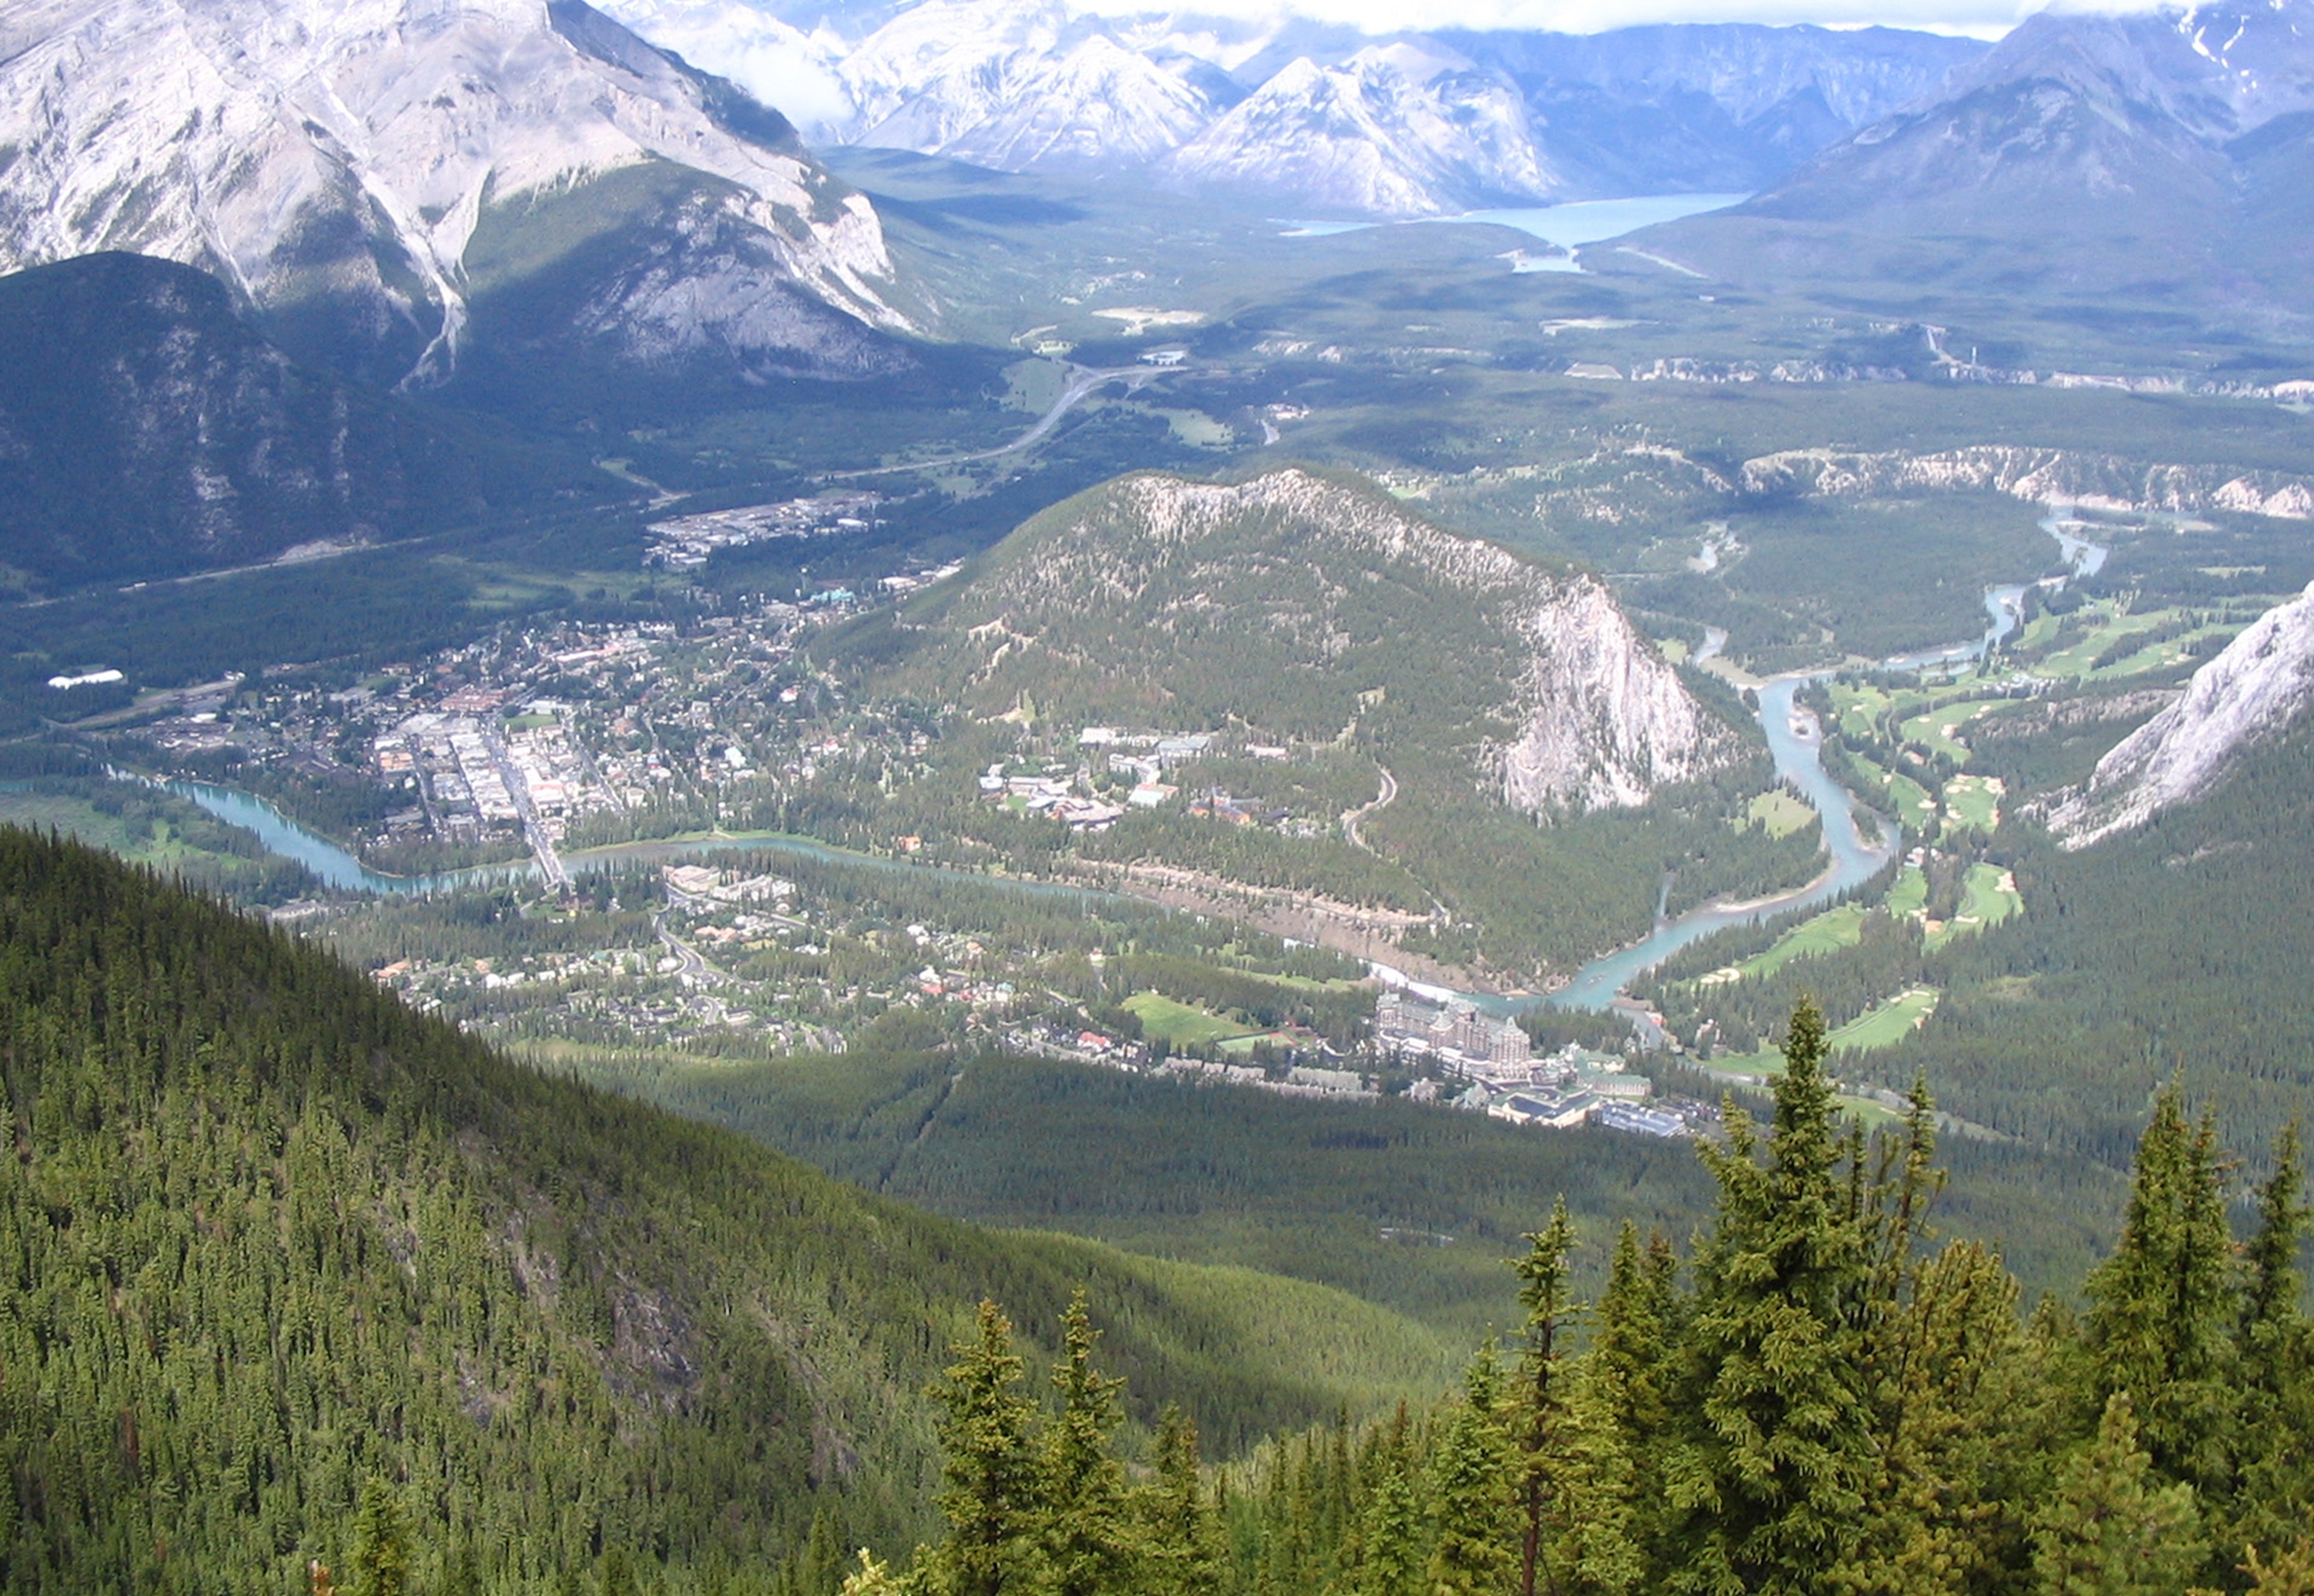
landscape, nature, forest, outdoor, wilderness, mountain, snow, meadow, lake, valley, mountain range, foliage, spring, fjord, season, ridge, trees, outside, massif, mountains, alps, seasons, plateau, beauty, fell, cirque, loch, moraine, landform, tarn, mountain pass, hill station, geographical feature, mountainous landforms, glacial landform, sulphur mountain